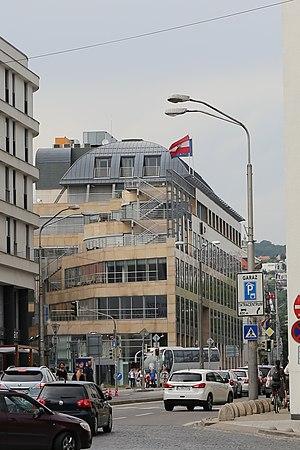
Ambassade d'Autriche à Bratislava.